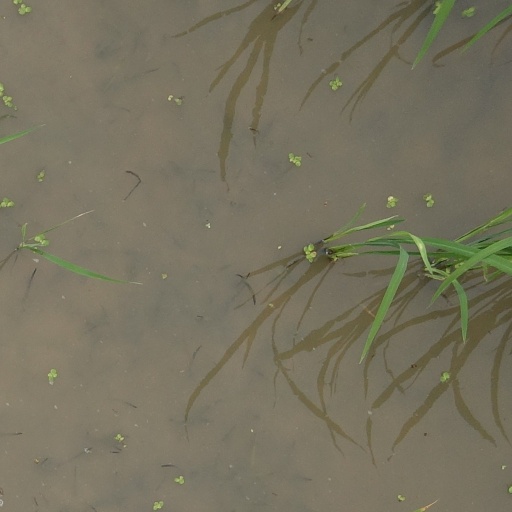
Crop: rice